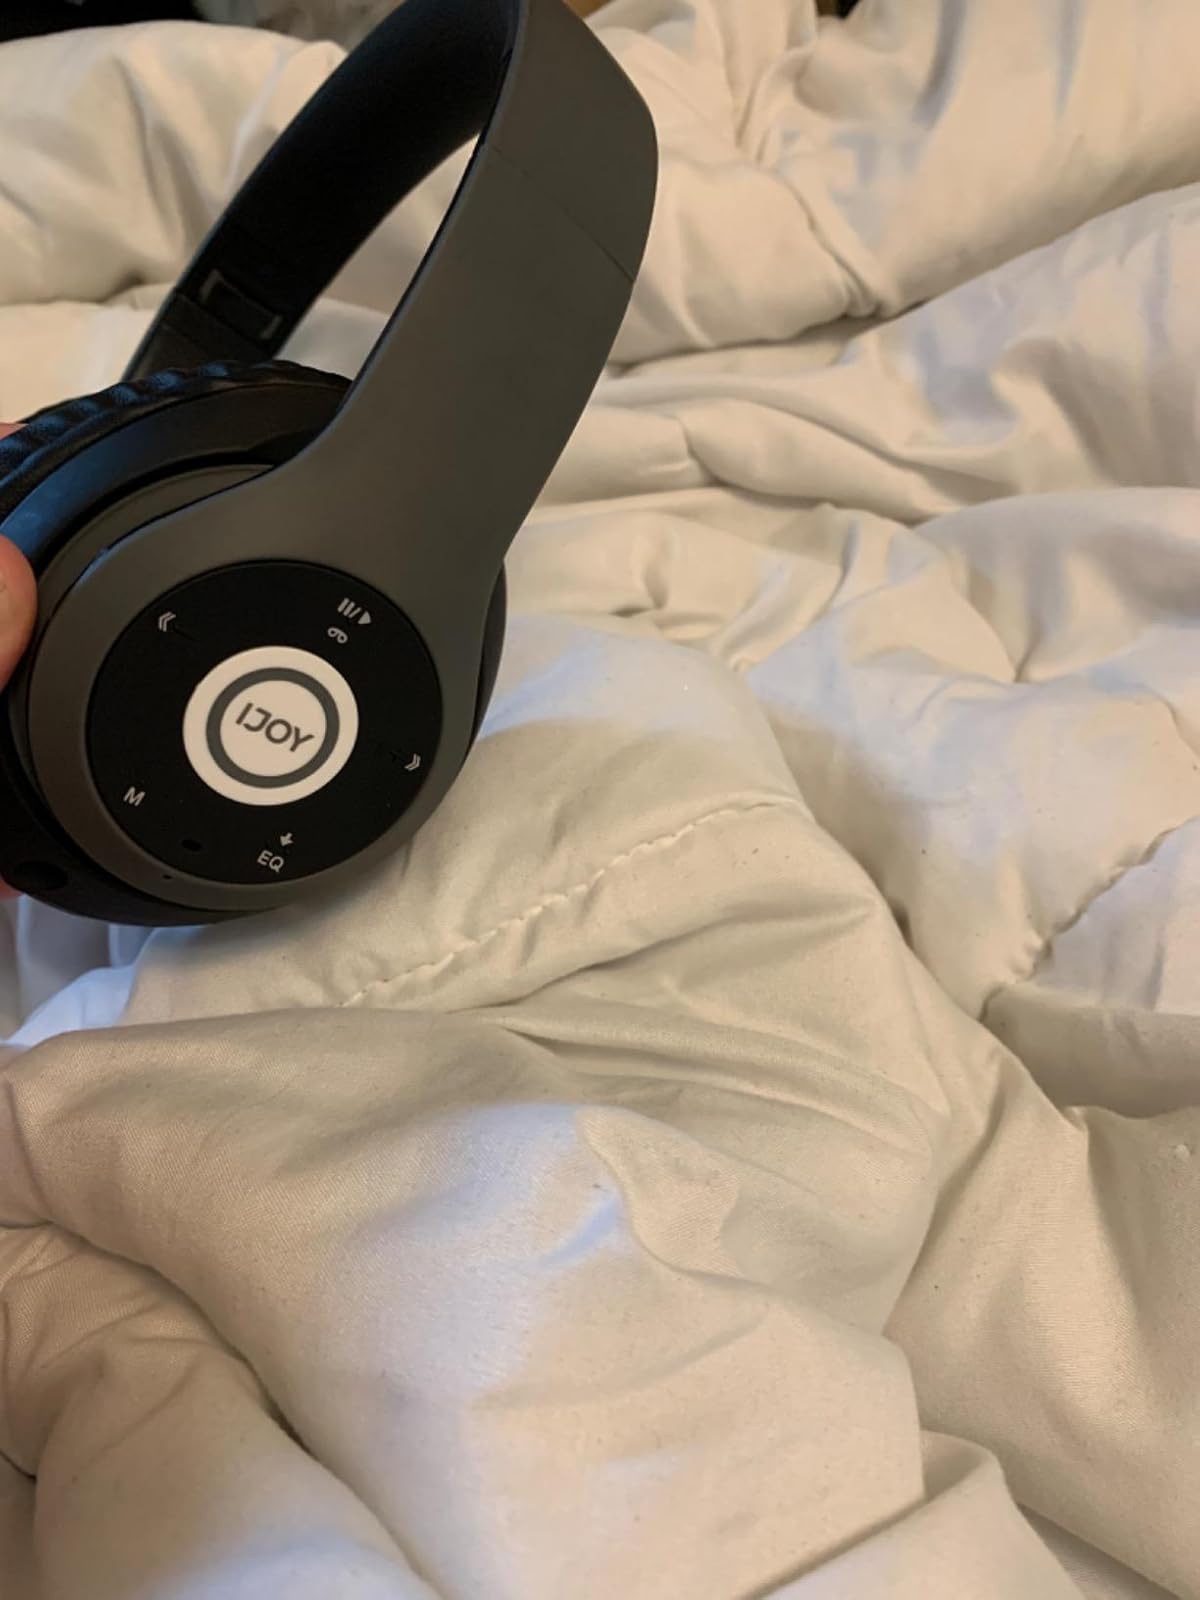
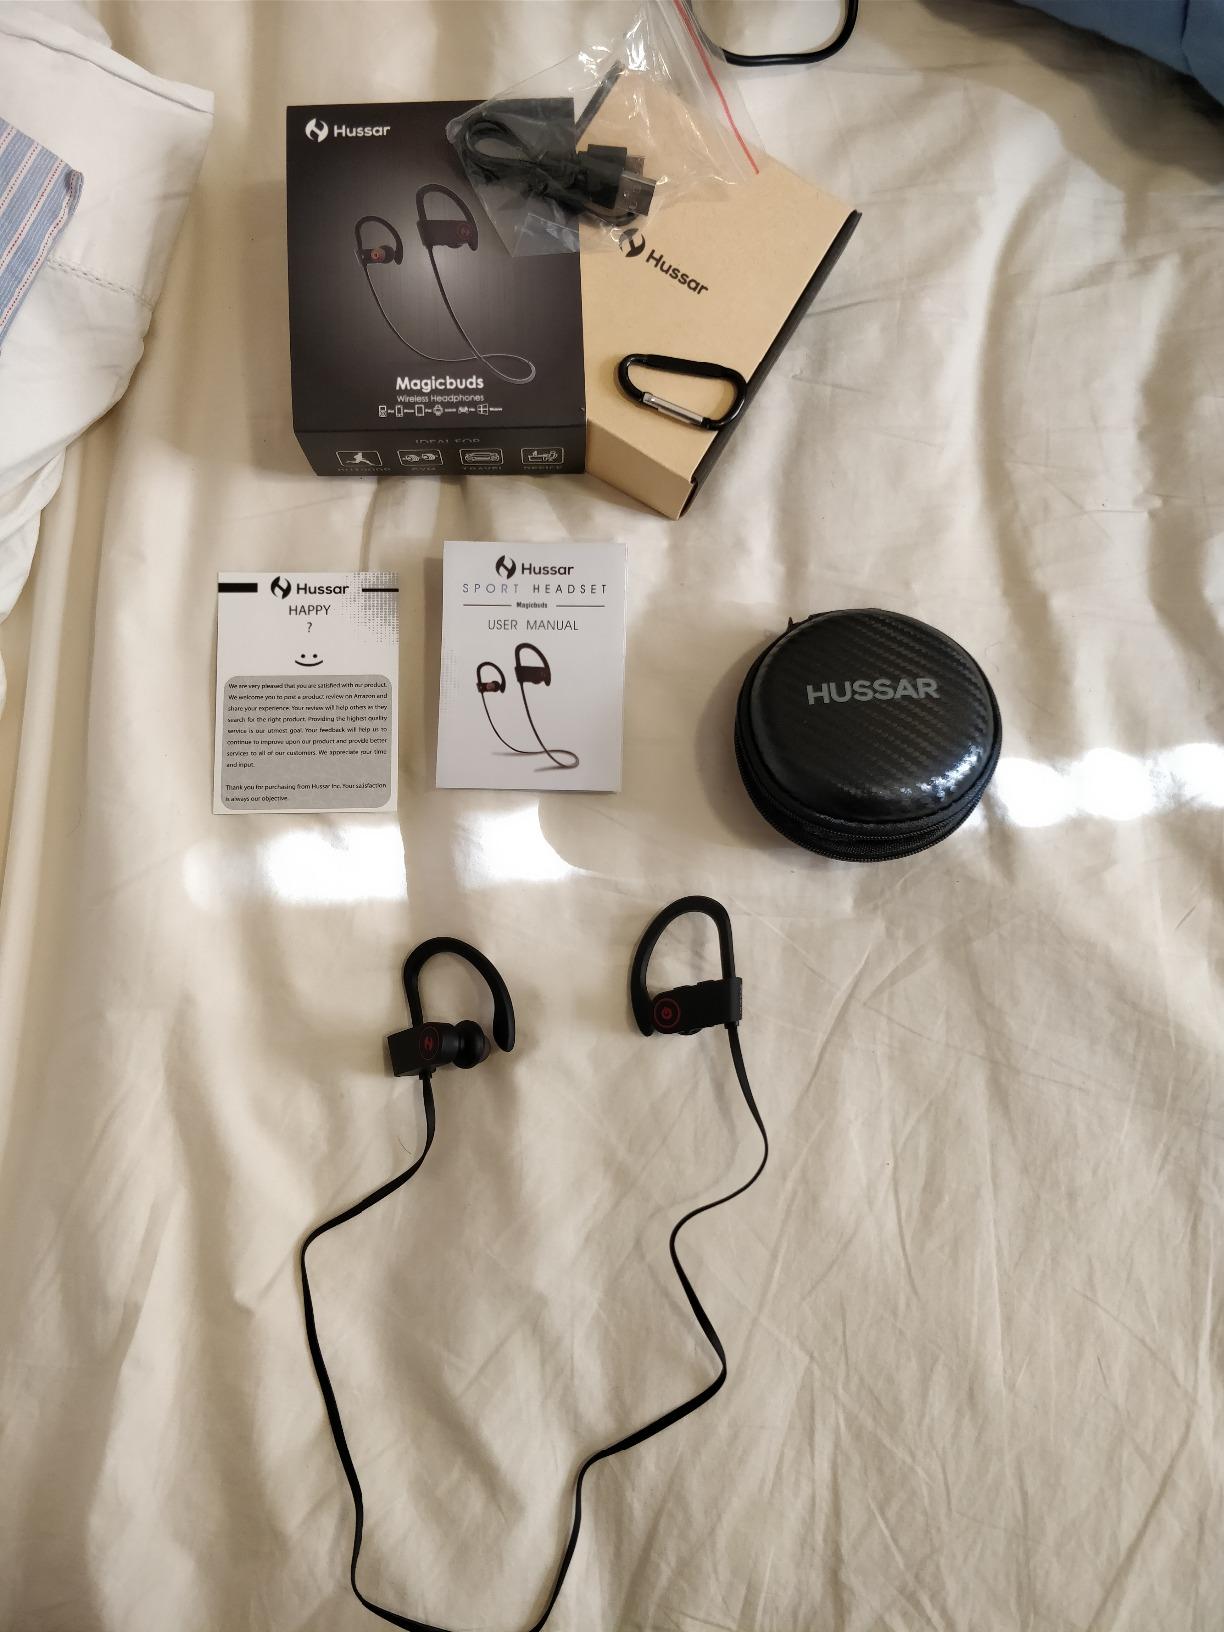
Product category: headphones
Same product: no